Pete Buttigieg

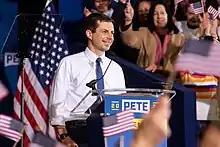
Buttigieg announcing his candidacy for president in 2020 on April 14, 2019

With respect to infrastructure, Buttigieg promoted the idea of moving the city's South Shore Line station from South Bend International Airport to the city's downtown in August 2018. He made it a goal to have the city complete this project by 2025. Also, South Bend launched Commuters Trust, a new transportation benefit program created in collaboration with local employers and transportation providers, including South Bend Transpo and Lyft, in 2019. The program was made possible by a $1million three-year grant from Bloomberg Philanthropies Mayors Challenge. Furthermore, under Buttigieg, South Bend invested $50million in the city's parks, many of which had been neglected during the preceding decades.